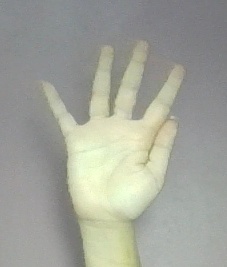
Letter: sheen